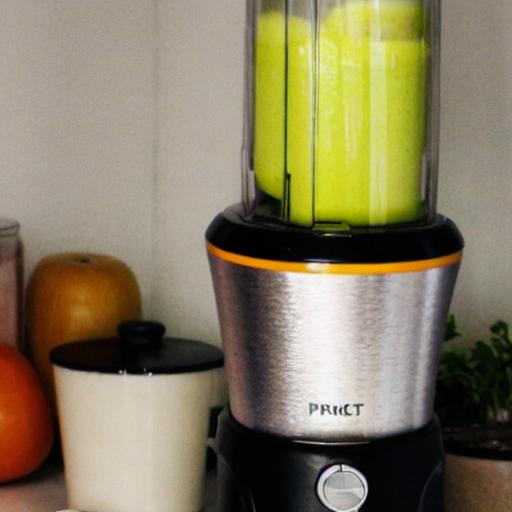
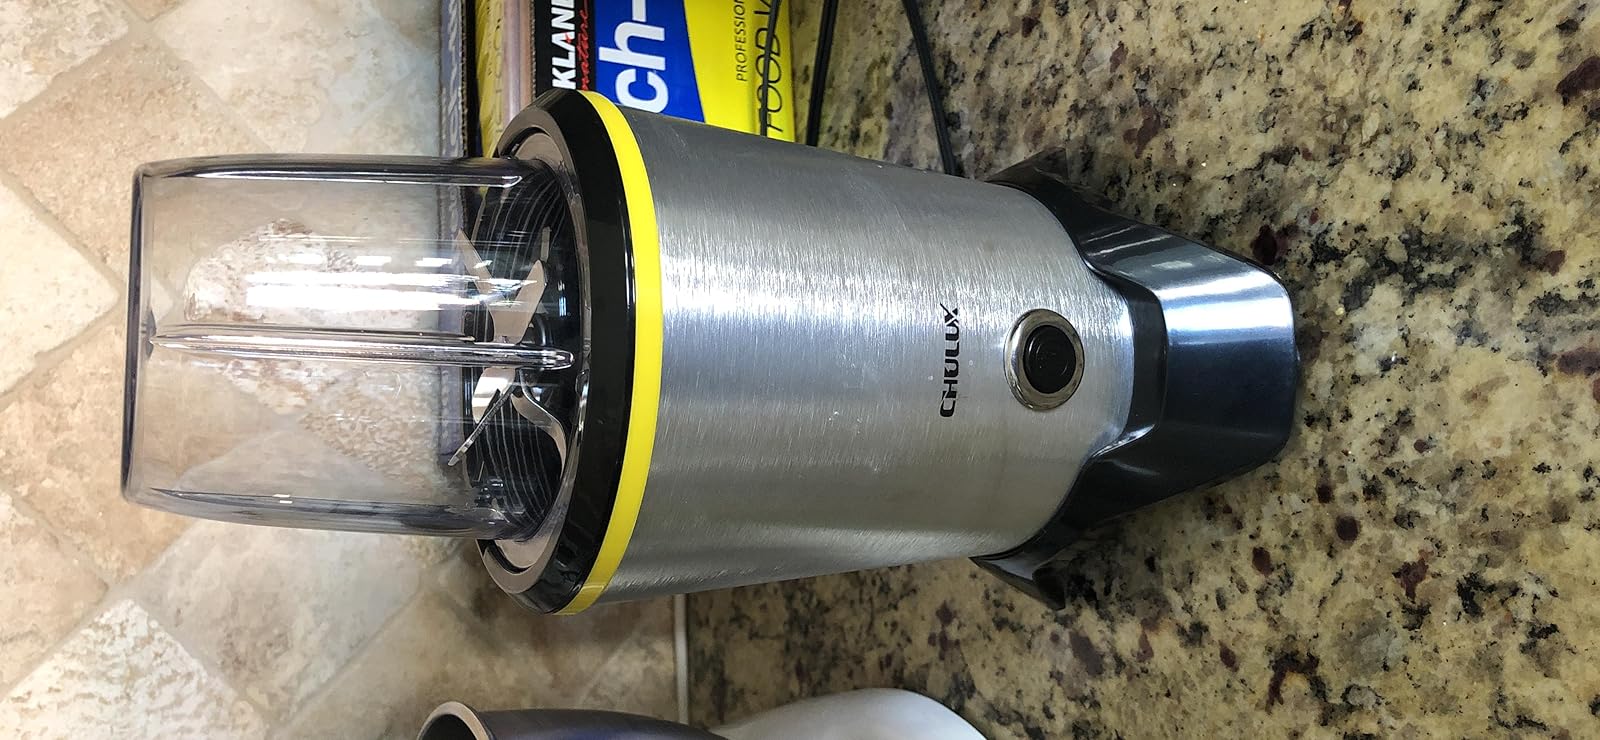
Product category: items_blender
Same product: no